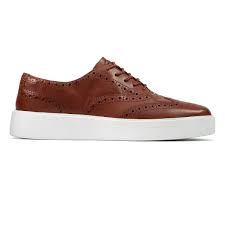
Label: Brogue